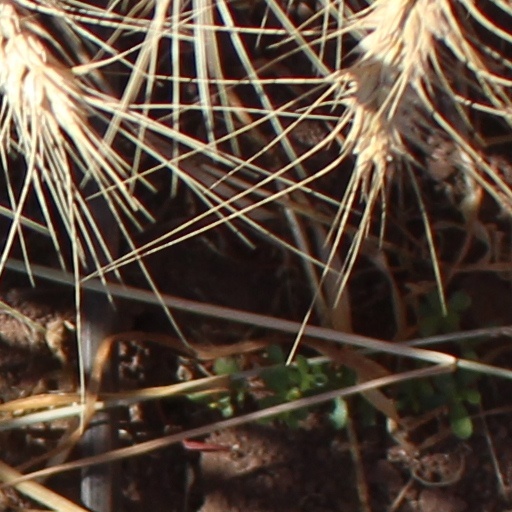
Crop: wheat